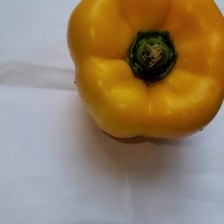
Label: capsicum